USS Rushmore (LSD-14)

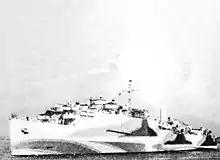
"Rushmore" in World War II.

Following shakedown in the Chesapeake Bay, landing ship dock "Rushmore" departed Norfolk on 5 August 1944 for the Pacific where she participated in four amphibious landings: the Battle of Leyte in October 1944; of Palawan in February 1945; of Mindanao in March 1945; and of Tarakan, Borneo, in May 1945.